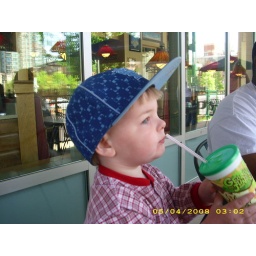
me in troy's blue hat